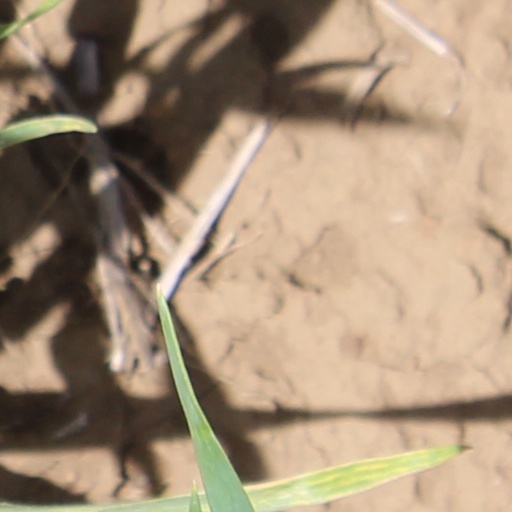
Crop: wheat